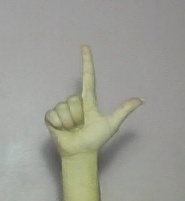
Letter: laam